Bigg Boss (Hindi TV series) season 8

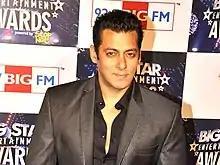
Salman Khan remained the host of the series for the 4th time.

The series premiered in India on network Colors on 21 September 2014. The series was also broadcast in Pakistan on ARY Digital beginning 28 September 2014, and was additionally broadcast in the United Kingdom on Colors UK beginning 21 September 2014.